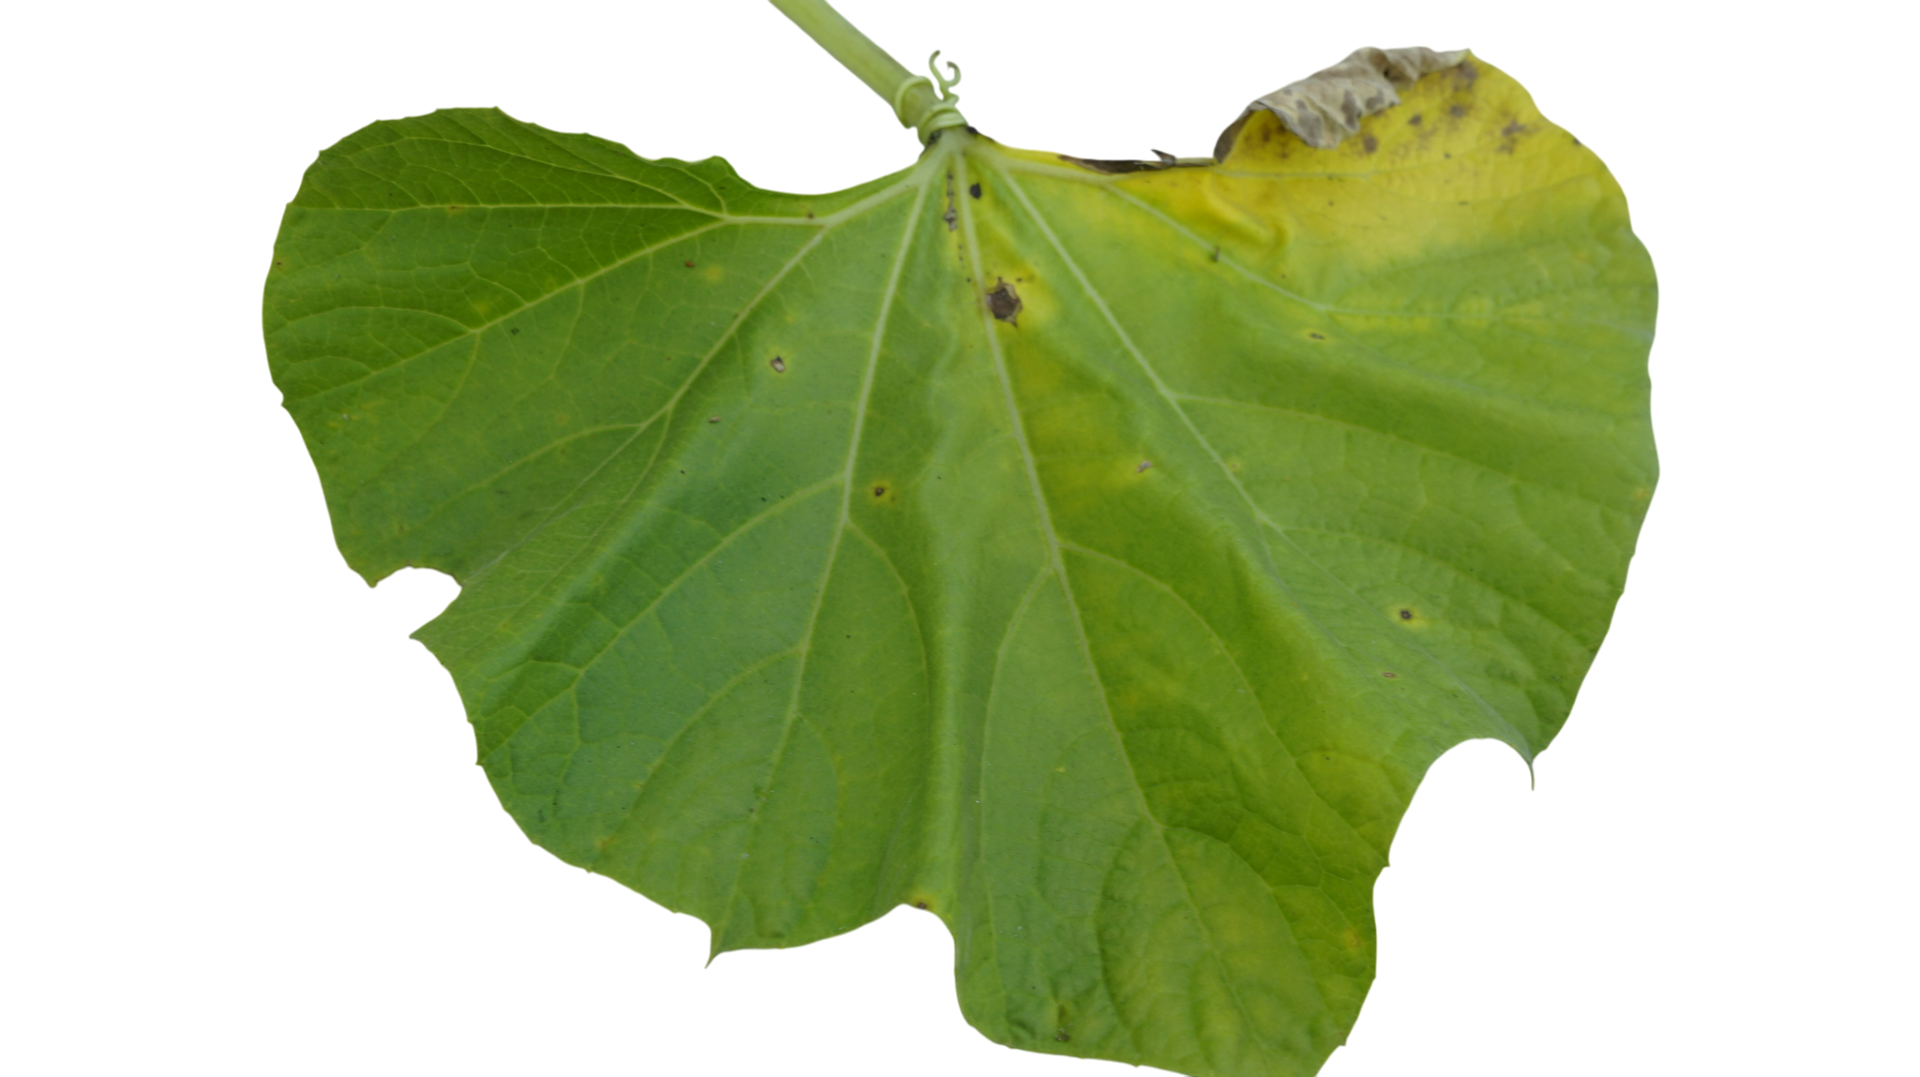
Crop: Bottle Gourd
Label: Downy_Mildew